Customs House, Sydney

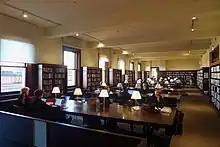
Library

The two-storey Georgian structure was designed by Mortimer Lewis and featured thirteen large and expensive windows in the facade to afford a clear view of shipping activity in Sydney Cove. Colonel Gibbes, who dwelt opposite Circular Quay on Kirribilli Point, was able to watch progress on the Customs House's construction from the verandah of his private residence, Wotonga House (now Admiralty House).